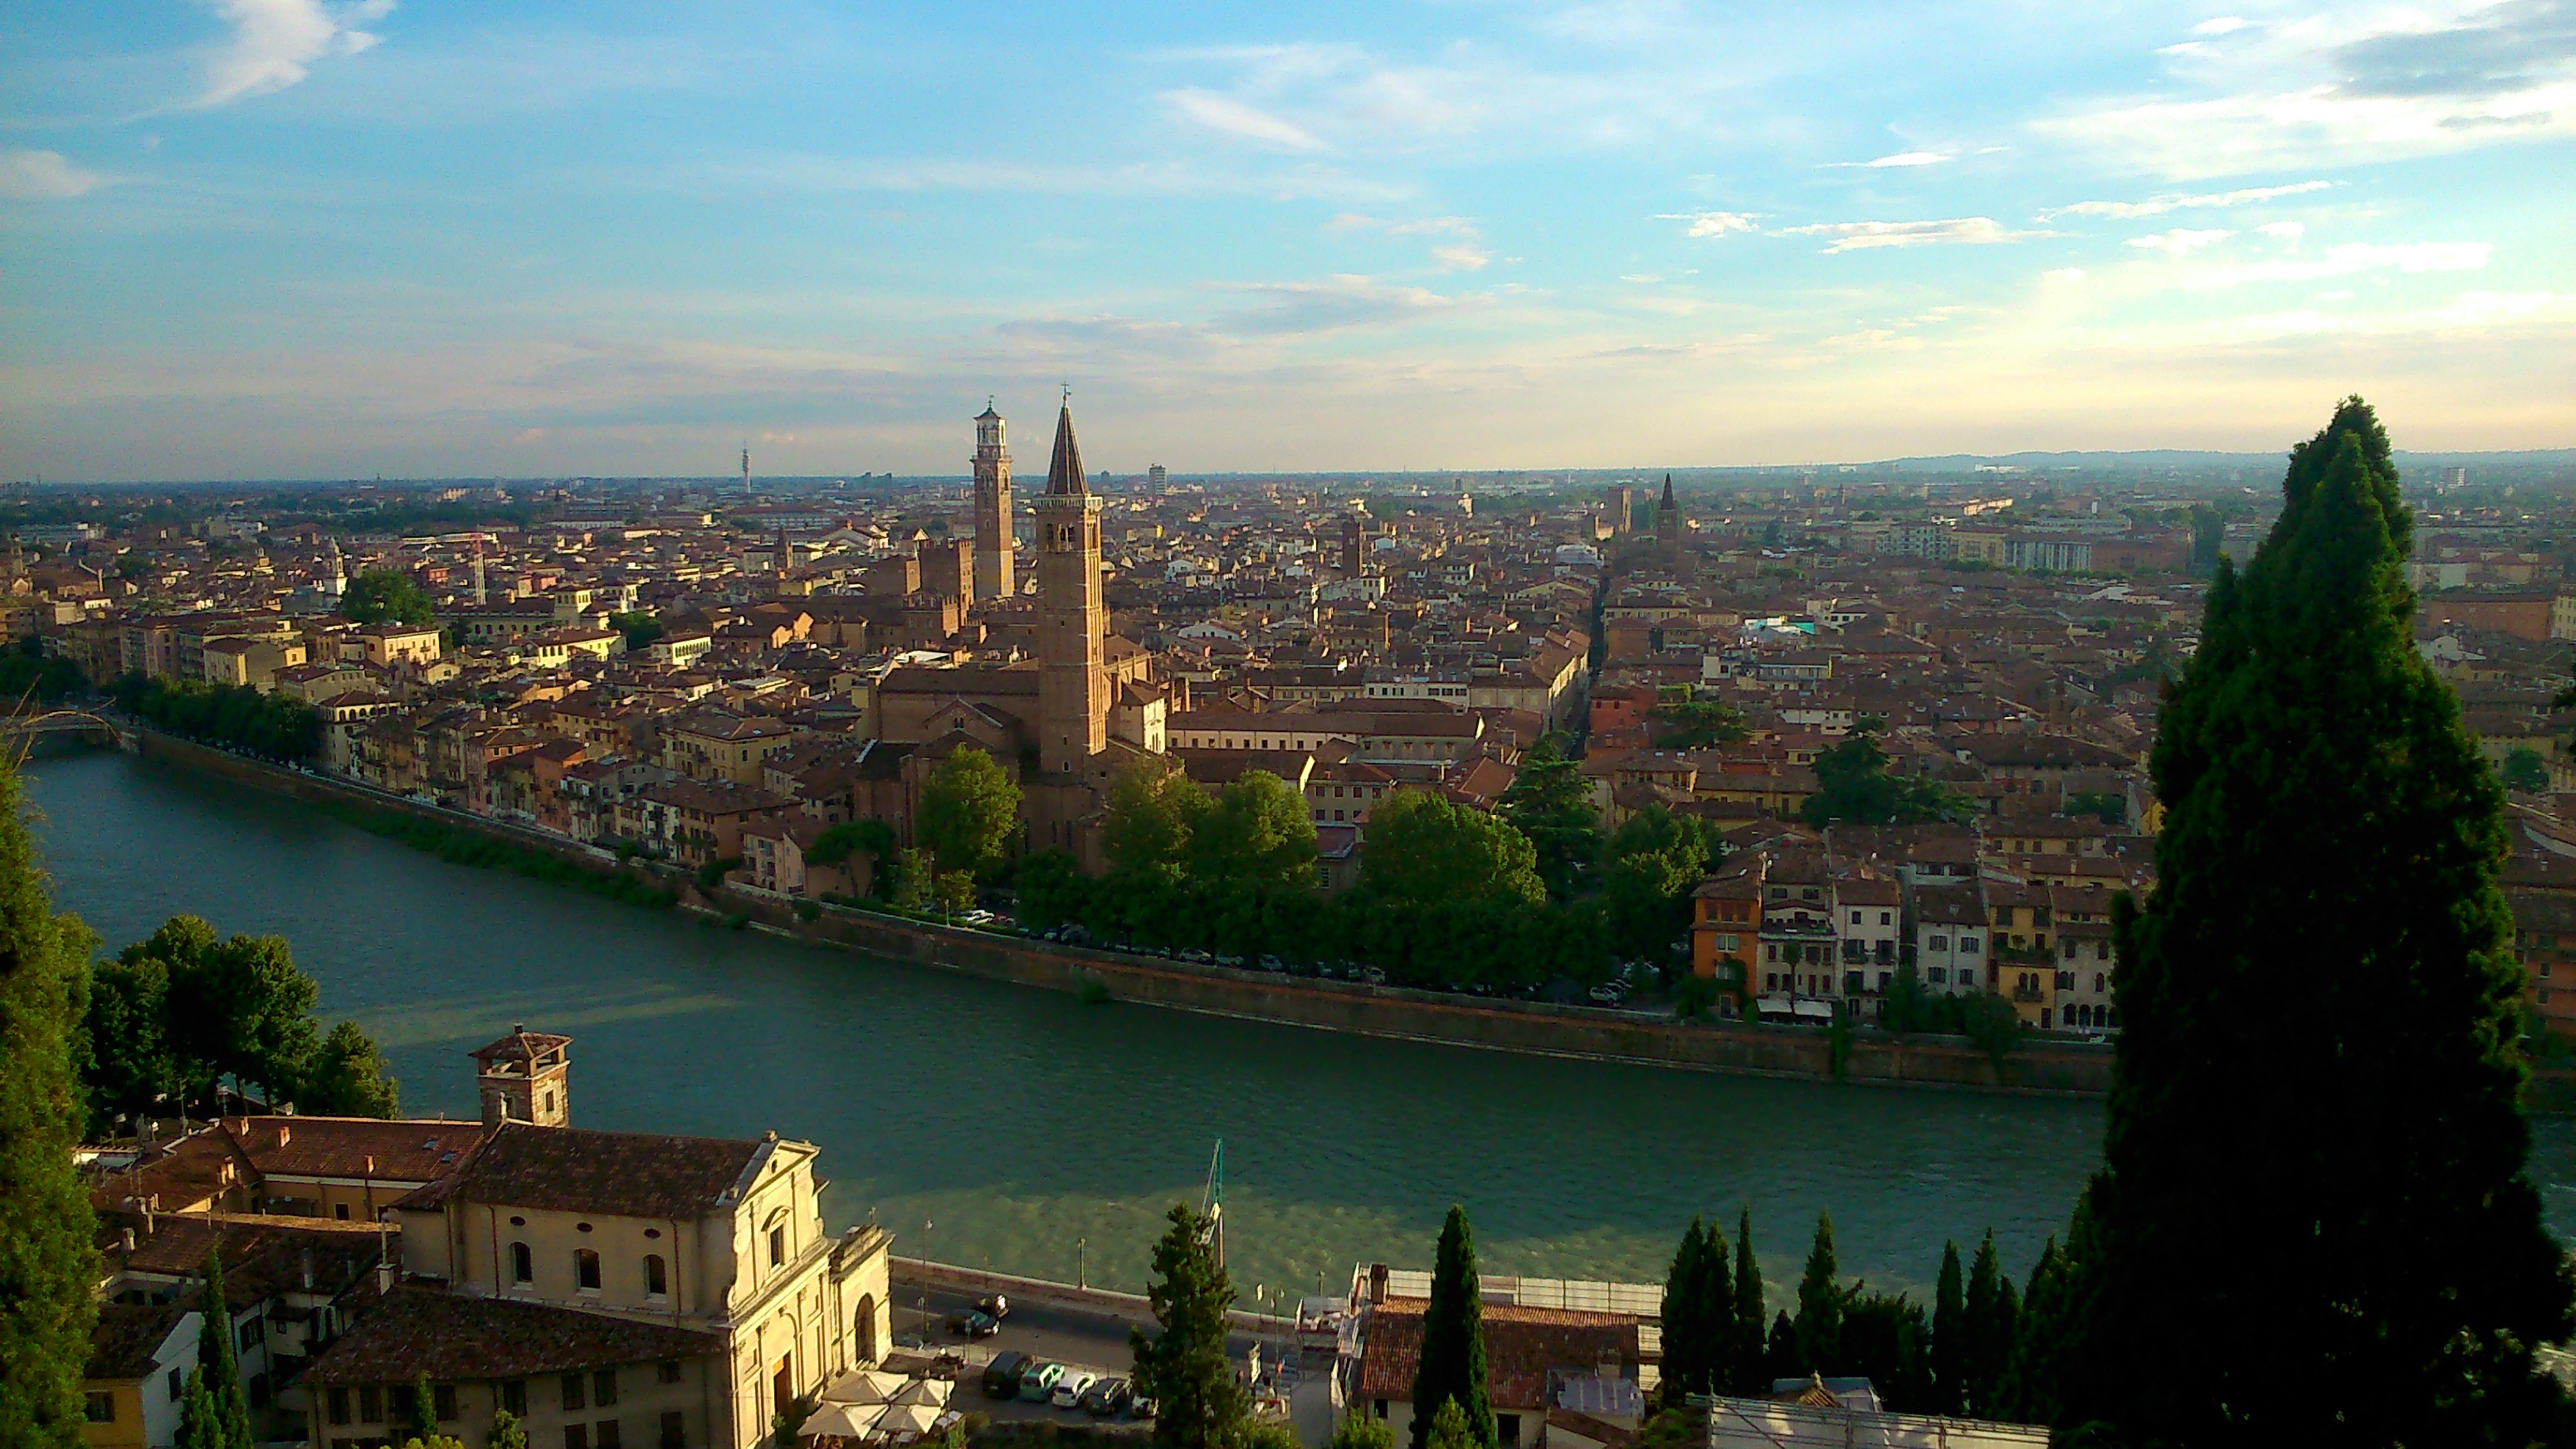
landmark, cityscape, city, skyline, town, river, tree, photography, human settlement, urban area, tourism, hill, evening, landscape, downtown, dusk, reflection, aerial photography, flower, panorama